Salih Muslim

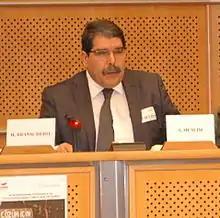
Salih Muslim in December 2012

Salih Muslim Muhammad is the co-chairman of the Democratic Union Party (PYD), the main party of the Autonomous Administration of North and East Syria. As the deputy coordinator of the National Coordination Committee for Democratic Change, he has been the most prominent Kurdish representative for much of the Syrian civil war.